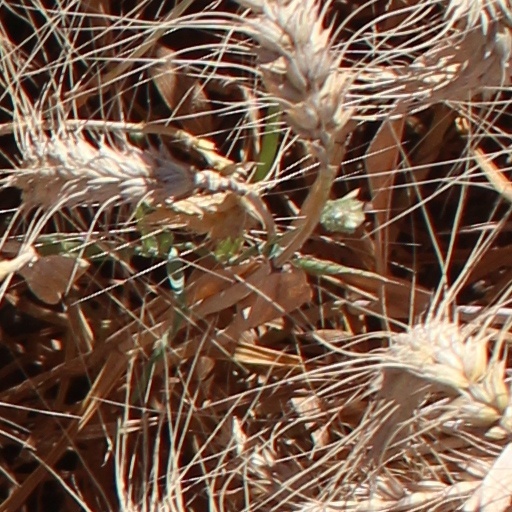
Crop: wheat